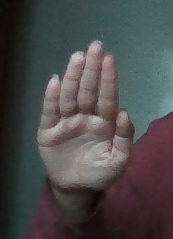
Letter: seen